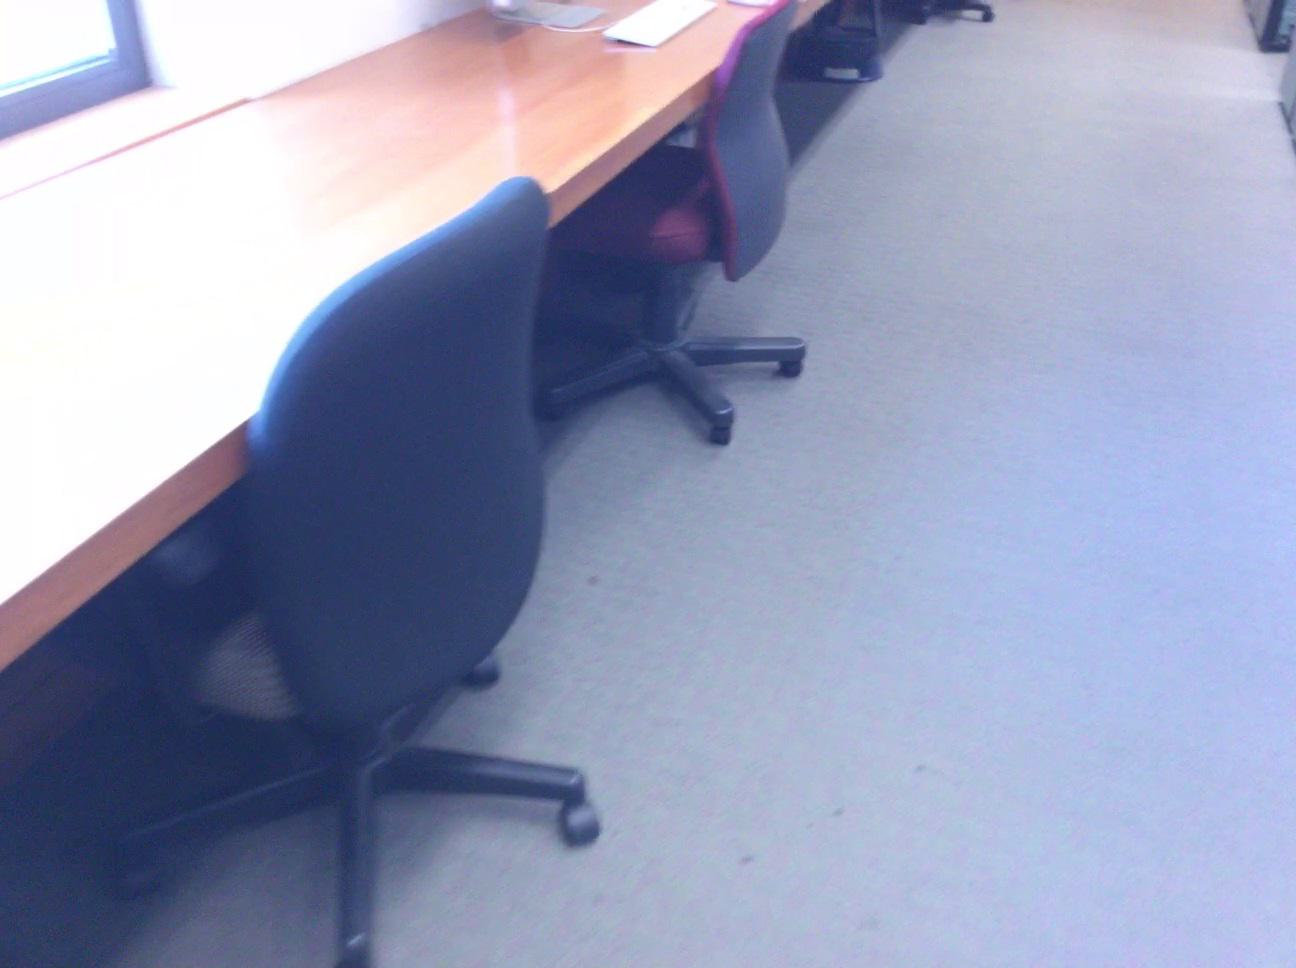
Question: Can the mouse fit left of the keyboard from the camera's perspective? Final answer should be yes or no.
Answer: No